Fortnite Battle Royale

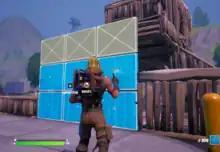
The player can build structures as defense, buildings, or to gain the high ground over enemies.

"Fortnite Battle Royale"s main distinction from other battle royale games is the building system, derived from the original "Fortnite: Save the World" mode. Using the pickaxe, the only item given at the start of each game, nearly every object in the environment can be destroyed and harvested for materials—wood, stone, and metal— which players use to construct temporary structures like walls, ramps, floors, and roofs. These structures can serve to navigate the terrain, block incoming fire, or hinder enemy movement. Lighter materials allow for quick builds but are easily destroyed, while stronger materials are more durable but slower to place.